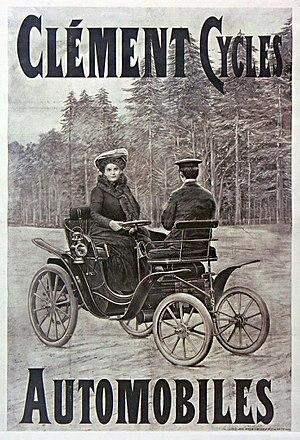
Titre
La rue Brunel est une voie du 17ᵉ arrondissement de Paris, en France.
Samuel Yanovich Suurmets, dit Samo, né le 17 novembre 1874 à Kauksi -petit village alors en Livonie, désormais d'une cinquantaine d'habitants sur la commune de Mooste-, dans le Comté de Põlva -alors en république socialiste fédérative de Võrumaa- et décédé en 1932 d'une péritonite à Staraïa Roussa âgé de 58 ans, est un ancien pilote automobile estonien, le premier en activité de son pays.